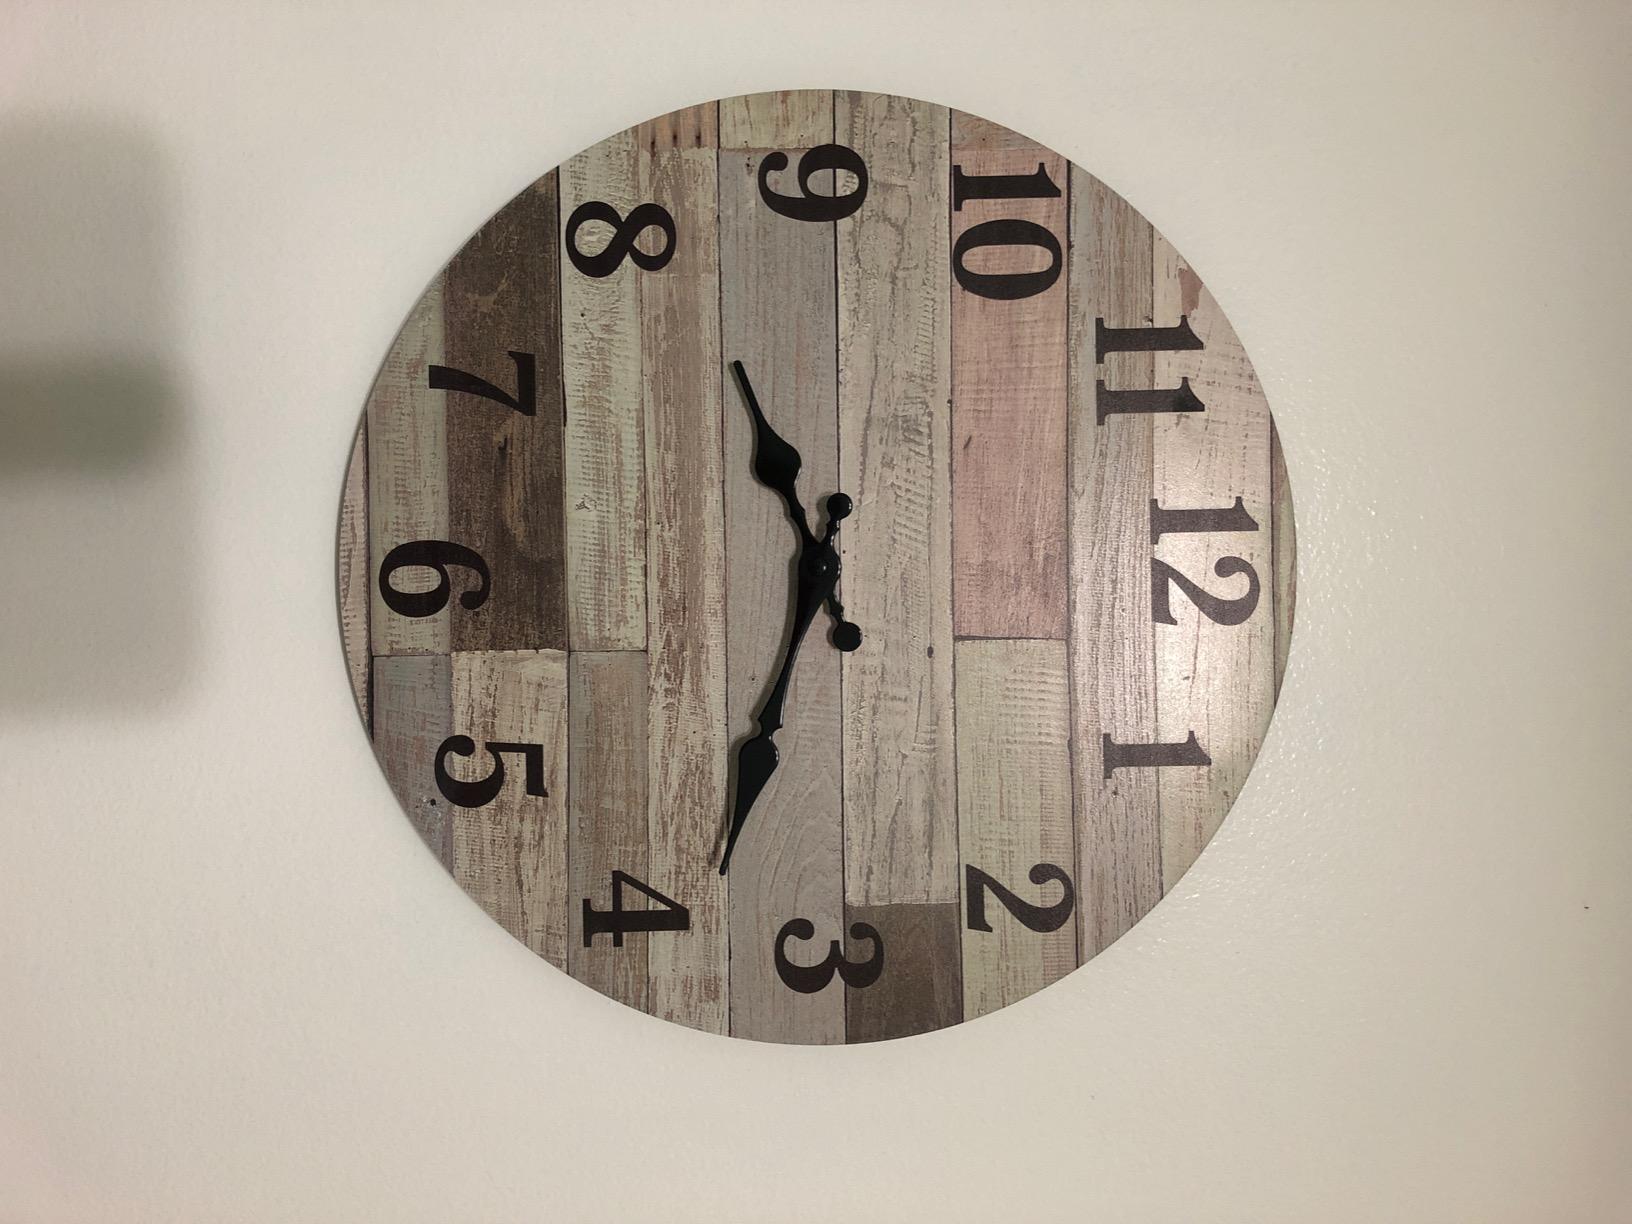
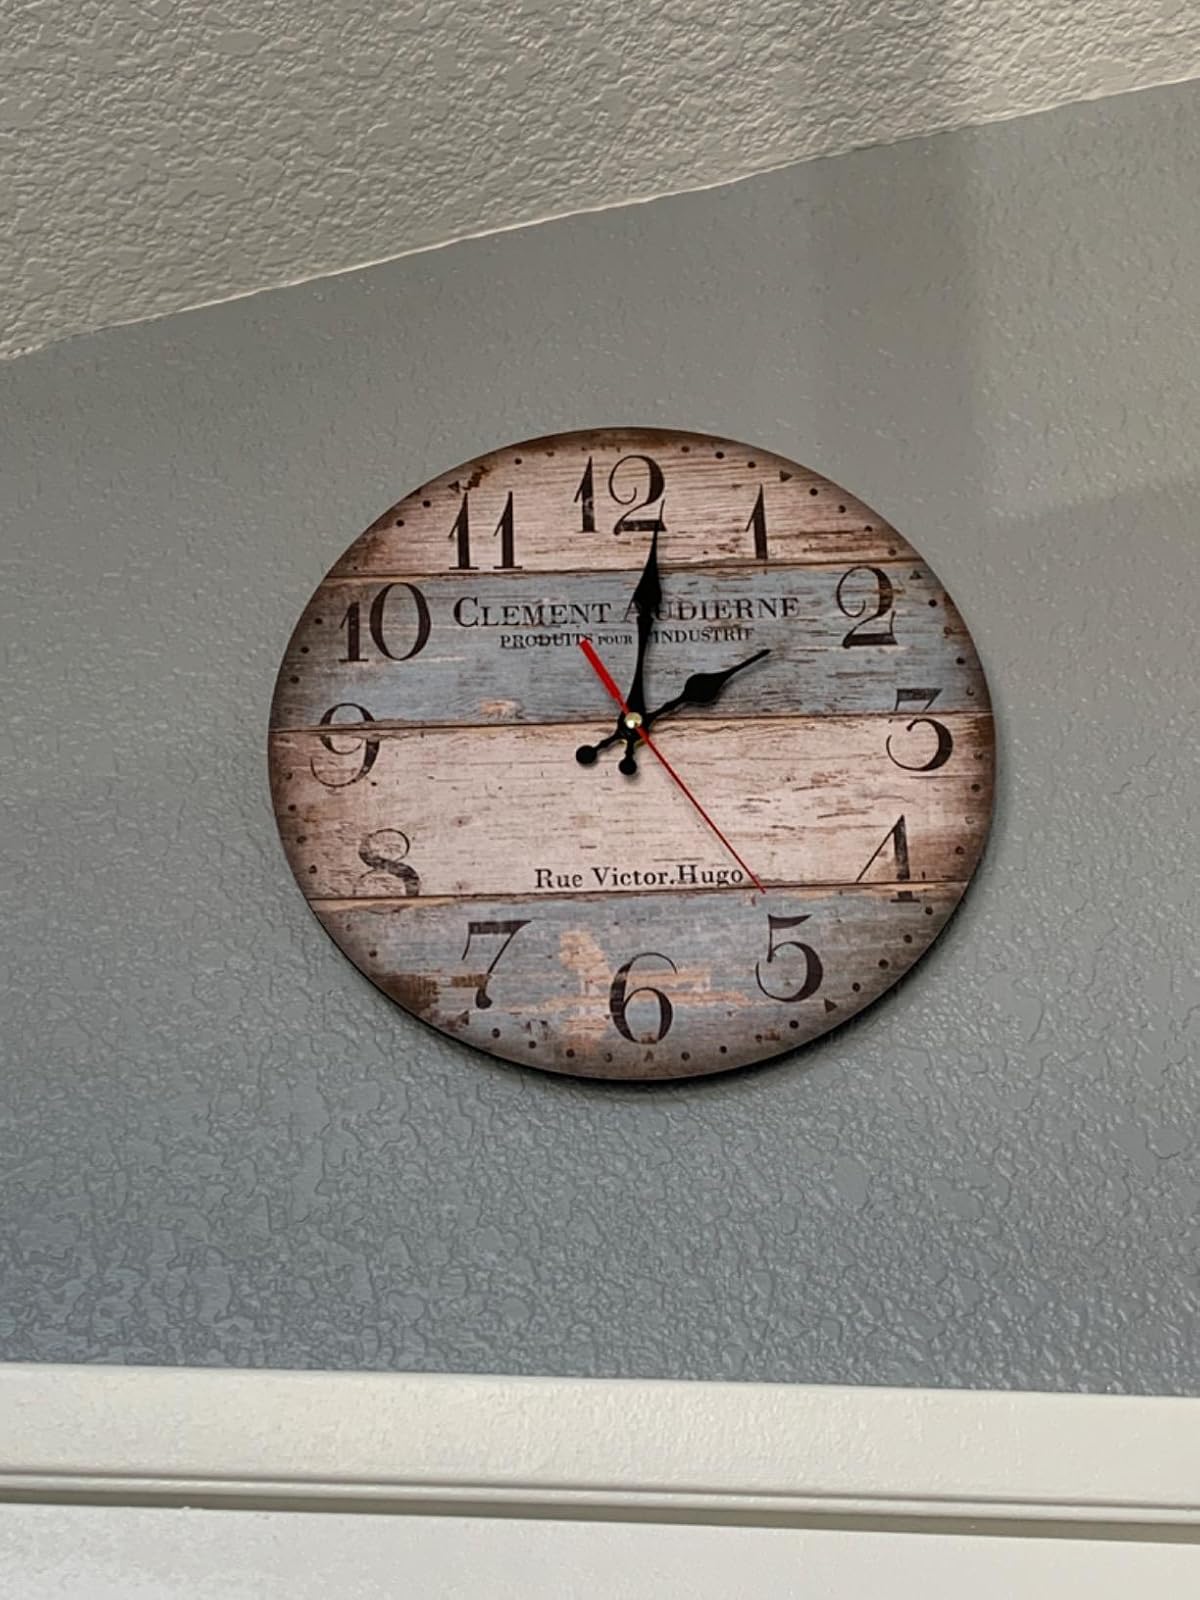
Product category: clock
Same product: no